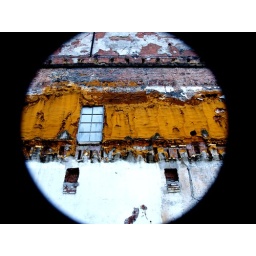
window in a wall of rust